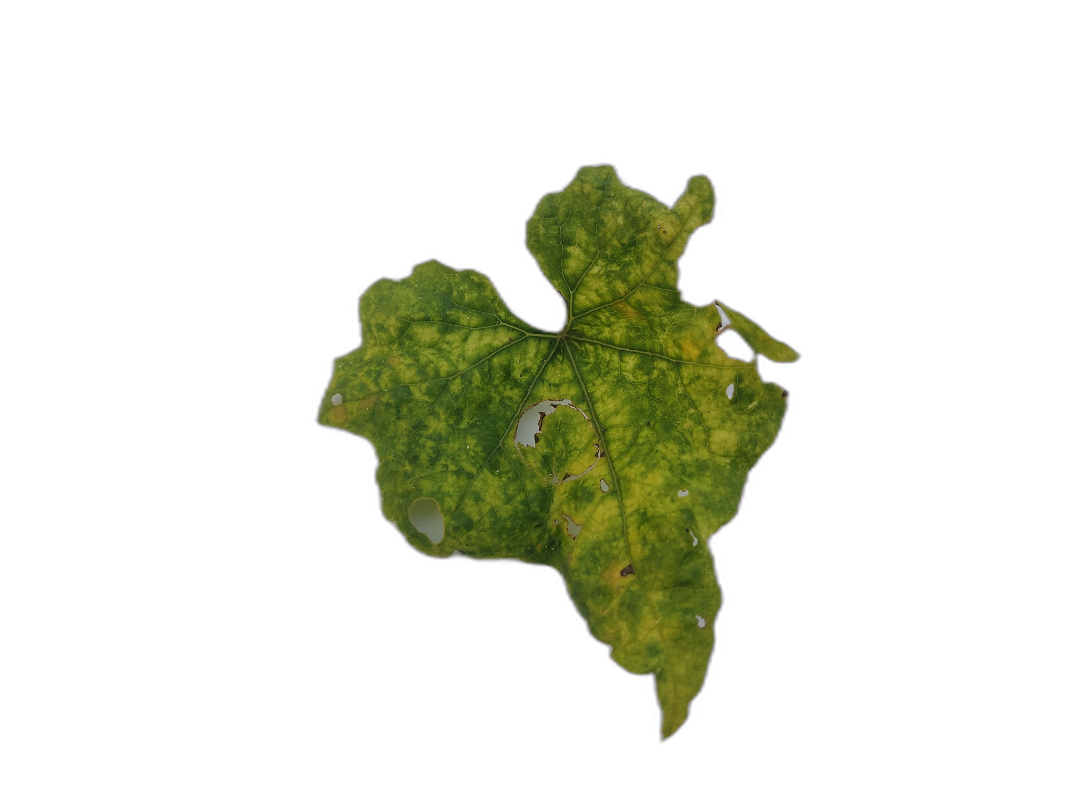
Crop: Zucchini
Label: Yellow_Mosaic_Virus